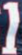
Number: 1